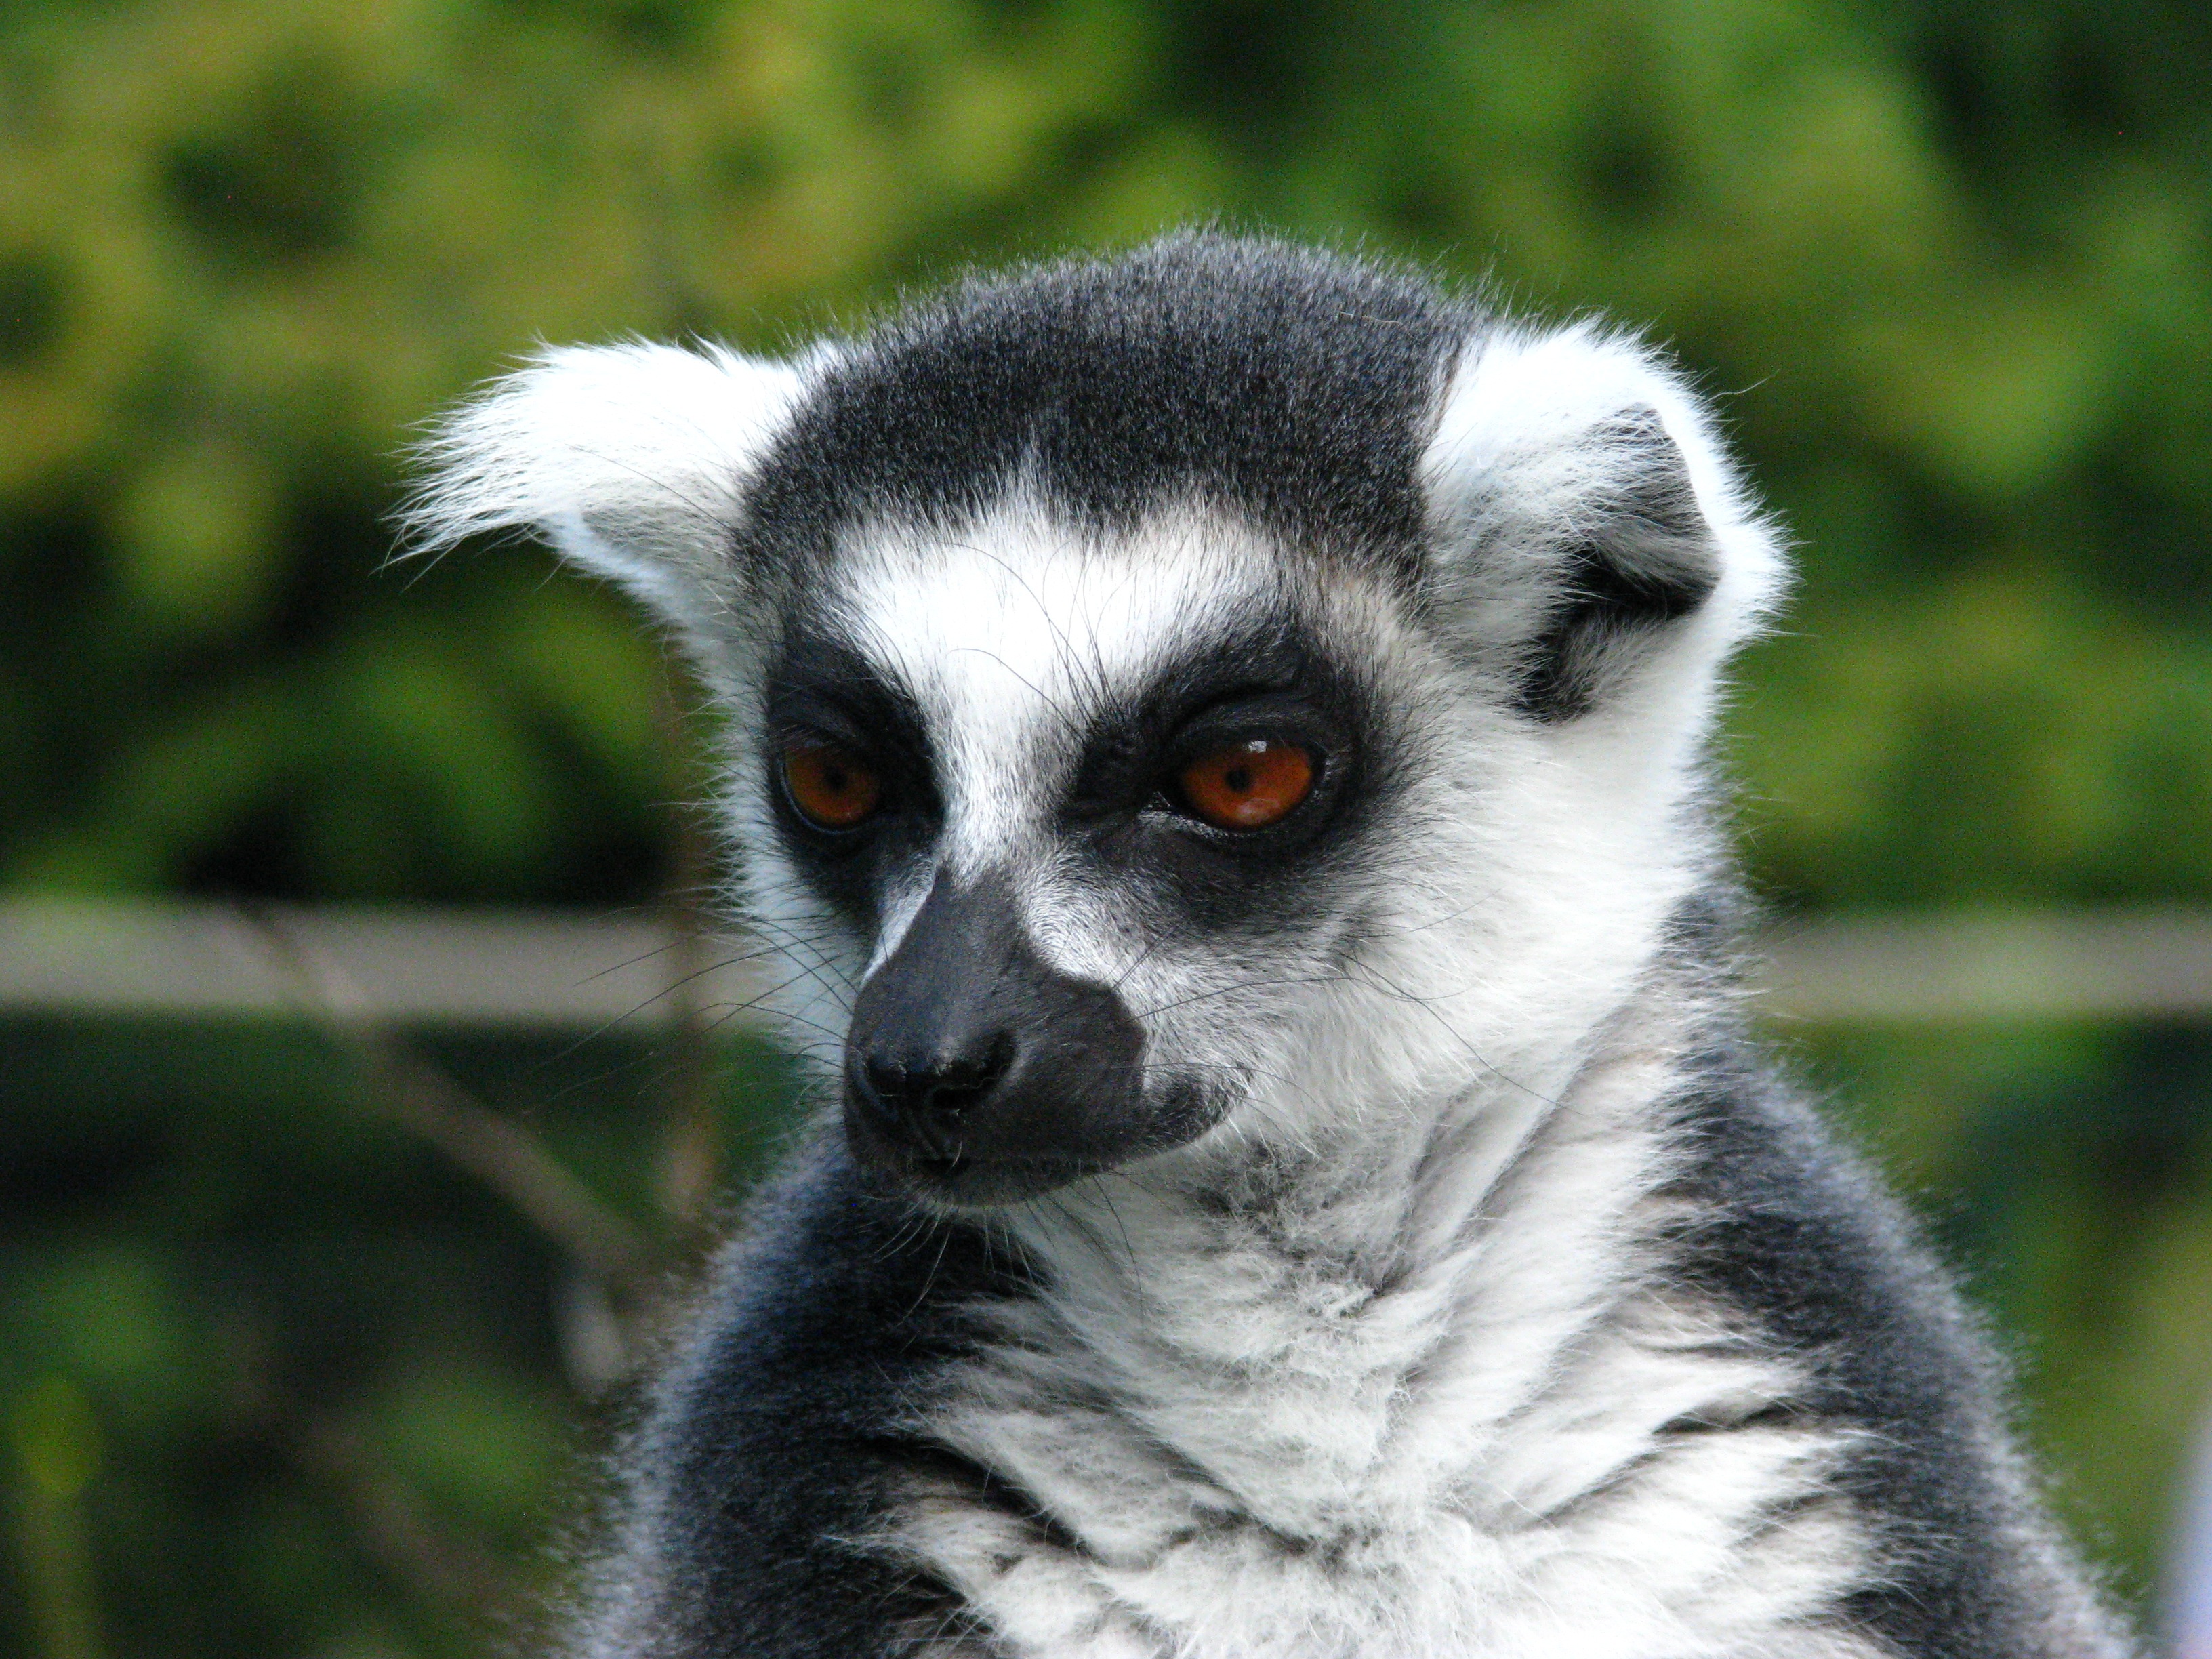
view, wildlife, zoo, portrait, mammal, fauna, primate, vertebrate, lemur, curious, animal world, ring tailed lemur